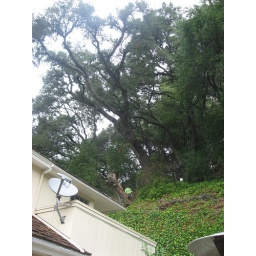
Big oak tree above the hBig oak tree above the house had to come down